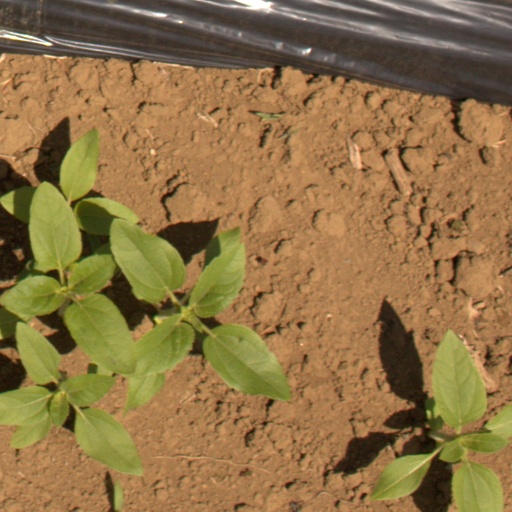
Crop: Jerusalem artichoke